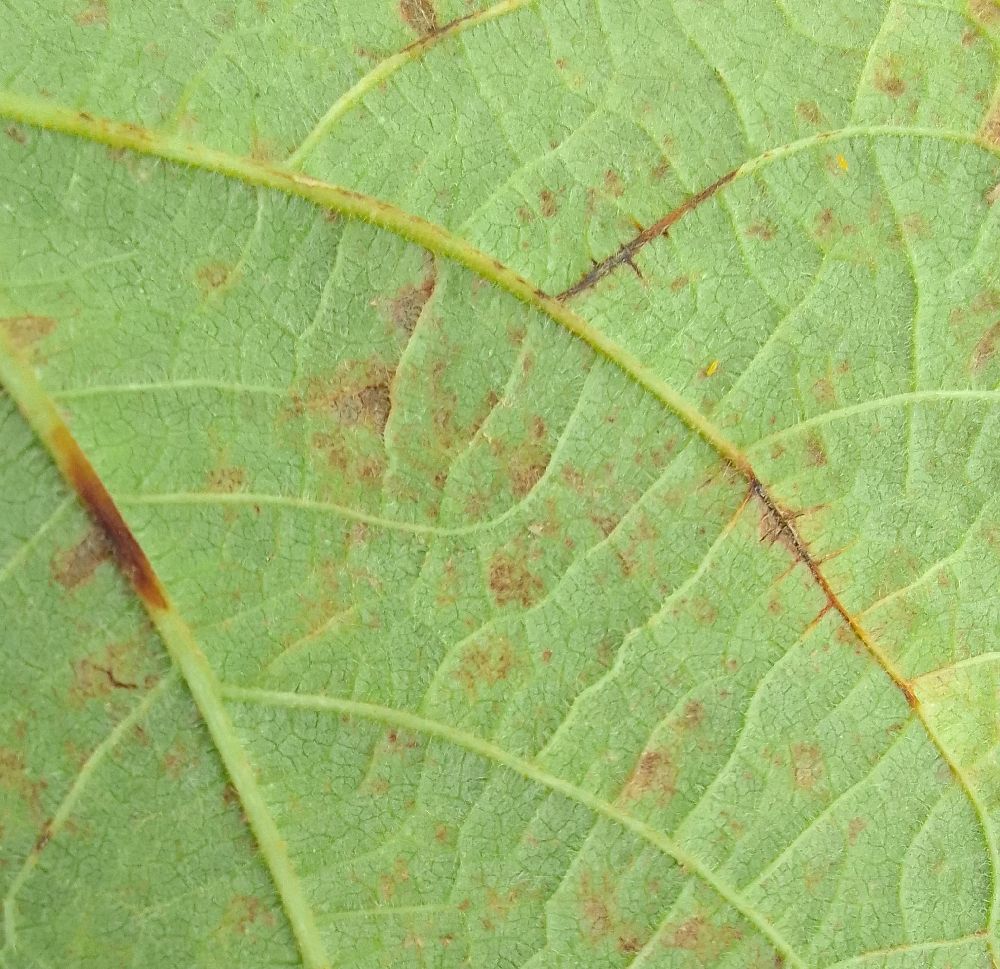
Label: anthracnose